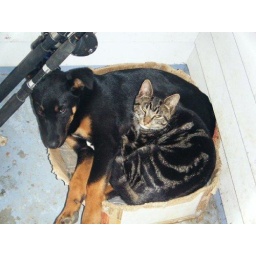
this is my cat Keizer and dog Zak having a nice cuddle up in a box together :)